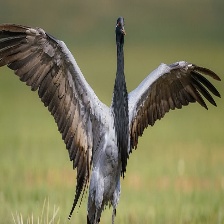
Species: DEMOISELLE CRANE
Scientific name: GRUS VIRGO
ImageNet parent category: crane